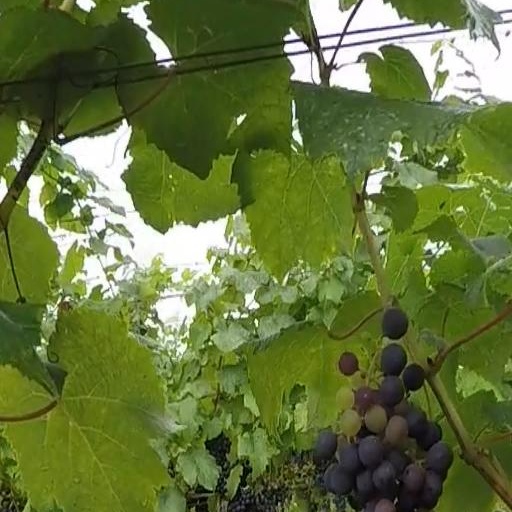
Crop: grape